Codex Claromontanus

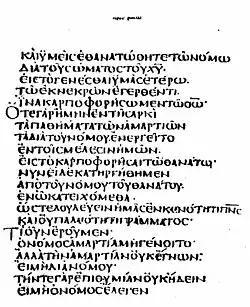
The Greek text of Romans 7:4-7

In this process, "Claromontanus" is often employed as a sort of "outside mediator" in collating the more closely related, that is mutually dependent, codices containing the Pauline epistles: Codex Alexandrinus (A), Codex Vaticanus (B), Codex Sinaiticus, and Codex Ephraemi Rescriptus (C). In a similar way, Codex Bezae Cantabrigiensis is used in establishing the history of texts of the Gospels and "Acts".